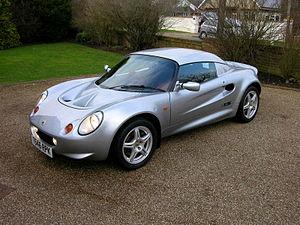
La Lotus Elise est une petite voiture de sport anglaise fabriquée par Lotus, disposant d'une carrosserie cabriolet deux places avec arceau. Lotus commercialise également des versions proches, équipées d'un toit, nommées Lotus Exige.